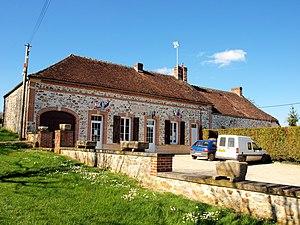
Saint-Nicolas-la-Chapelle (Aube, France)